Partisan Madonna of Minsk

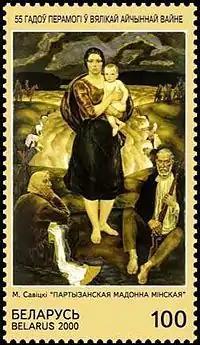
"Partisan Madonna of Minsk" on a Belarusian postage stamp, 2000

Partisan Madonna of Minsk is a painting by Belarusian artist Mikhail Savitsky, completed in 1978 and preceded by similar painting, "Partisan Madonna" from 1967. The painting is based on the "Sistine Madonna" by Raphael Sanzio and reflects the motherhood and milieu of Soviet partisans during World War II. The painting is regarded by art critics as one of the best Belarusian paintings of the 20th century. "Partisan Madonna of Minsk" is housed in the Belarusian National Arts Museum in Minsk.